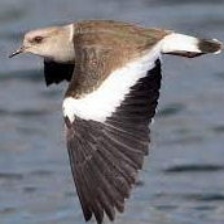
Species: ANDEAN LAPWING
Scientific name: VANELLUS RESPLENDENS